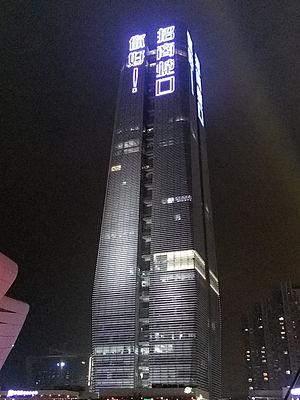
La China Merchants Tower est un gratte-ciel de 211 mètres construit en 2013 à Shenzhen en Chine.